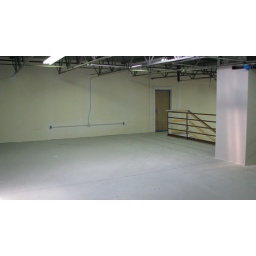
This area is on 2nd floor above main office and overlooks main training area.